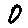
Label: 0